Huntington, North Yorkshire

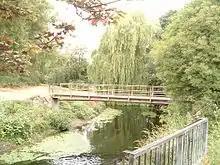
The River Foss at Huntington

All Saints' Church is in the countryside between Huntington and New Earswick, on Church Lane, off the Old Village in Huntington. It is beside the River Foss, which runs between the two villages. It is a popular location for life ceremonies, especially weddings and baptisms and has an attractive and well-maintained churchyard. There is a large car park nearby, which is used all week by Huntington residents for walks along the river, exercising dogs, horses etc.